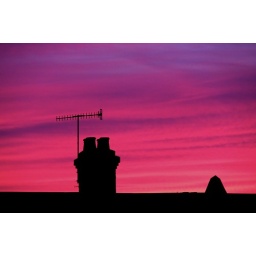
This was a quick shot taken outside my back bedroom over the house tops in central Salisbury